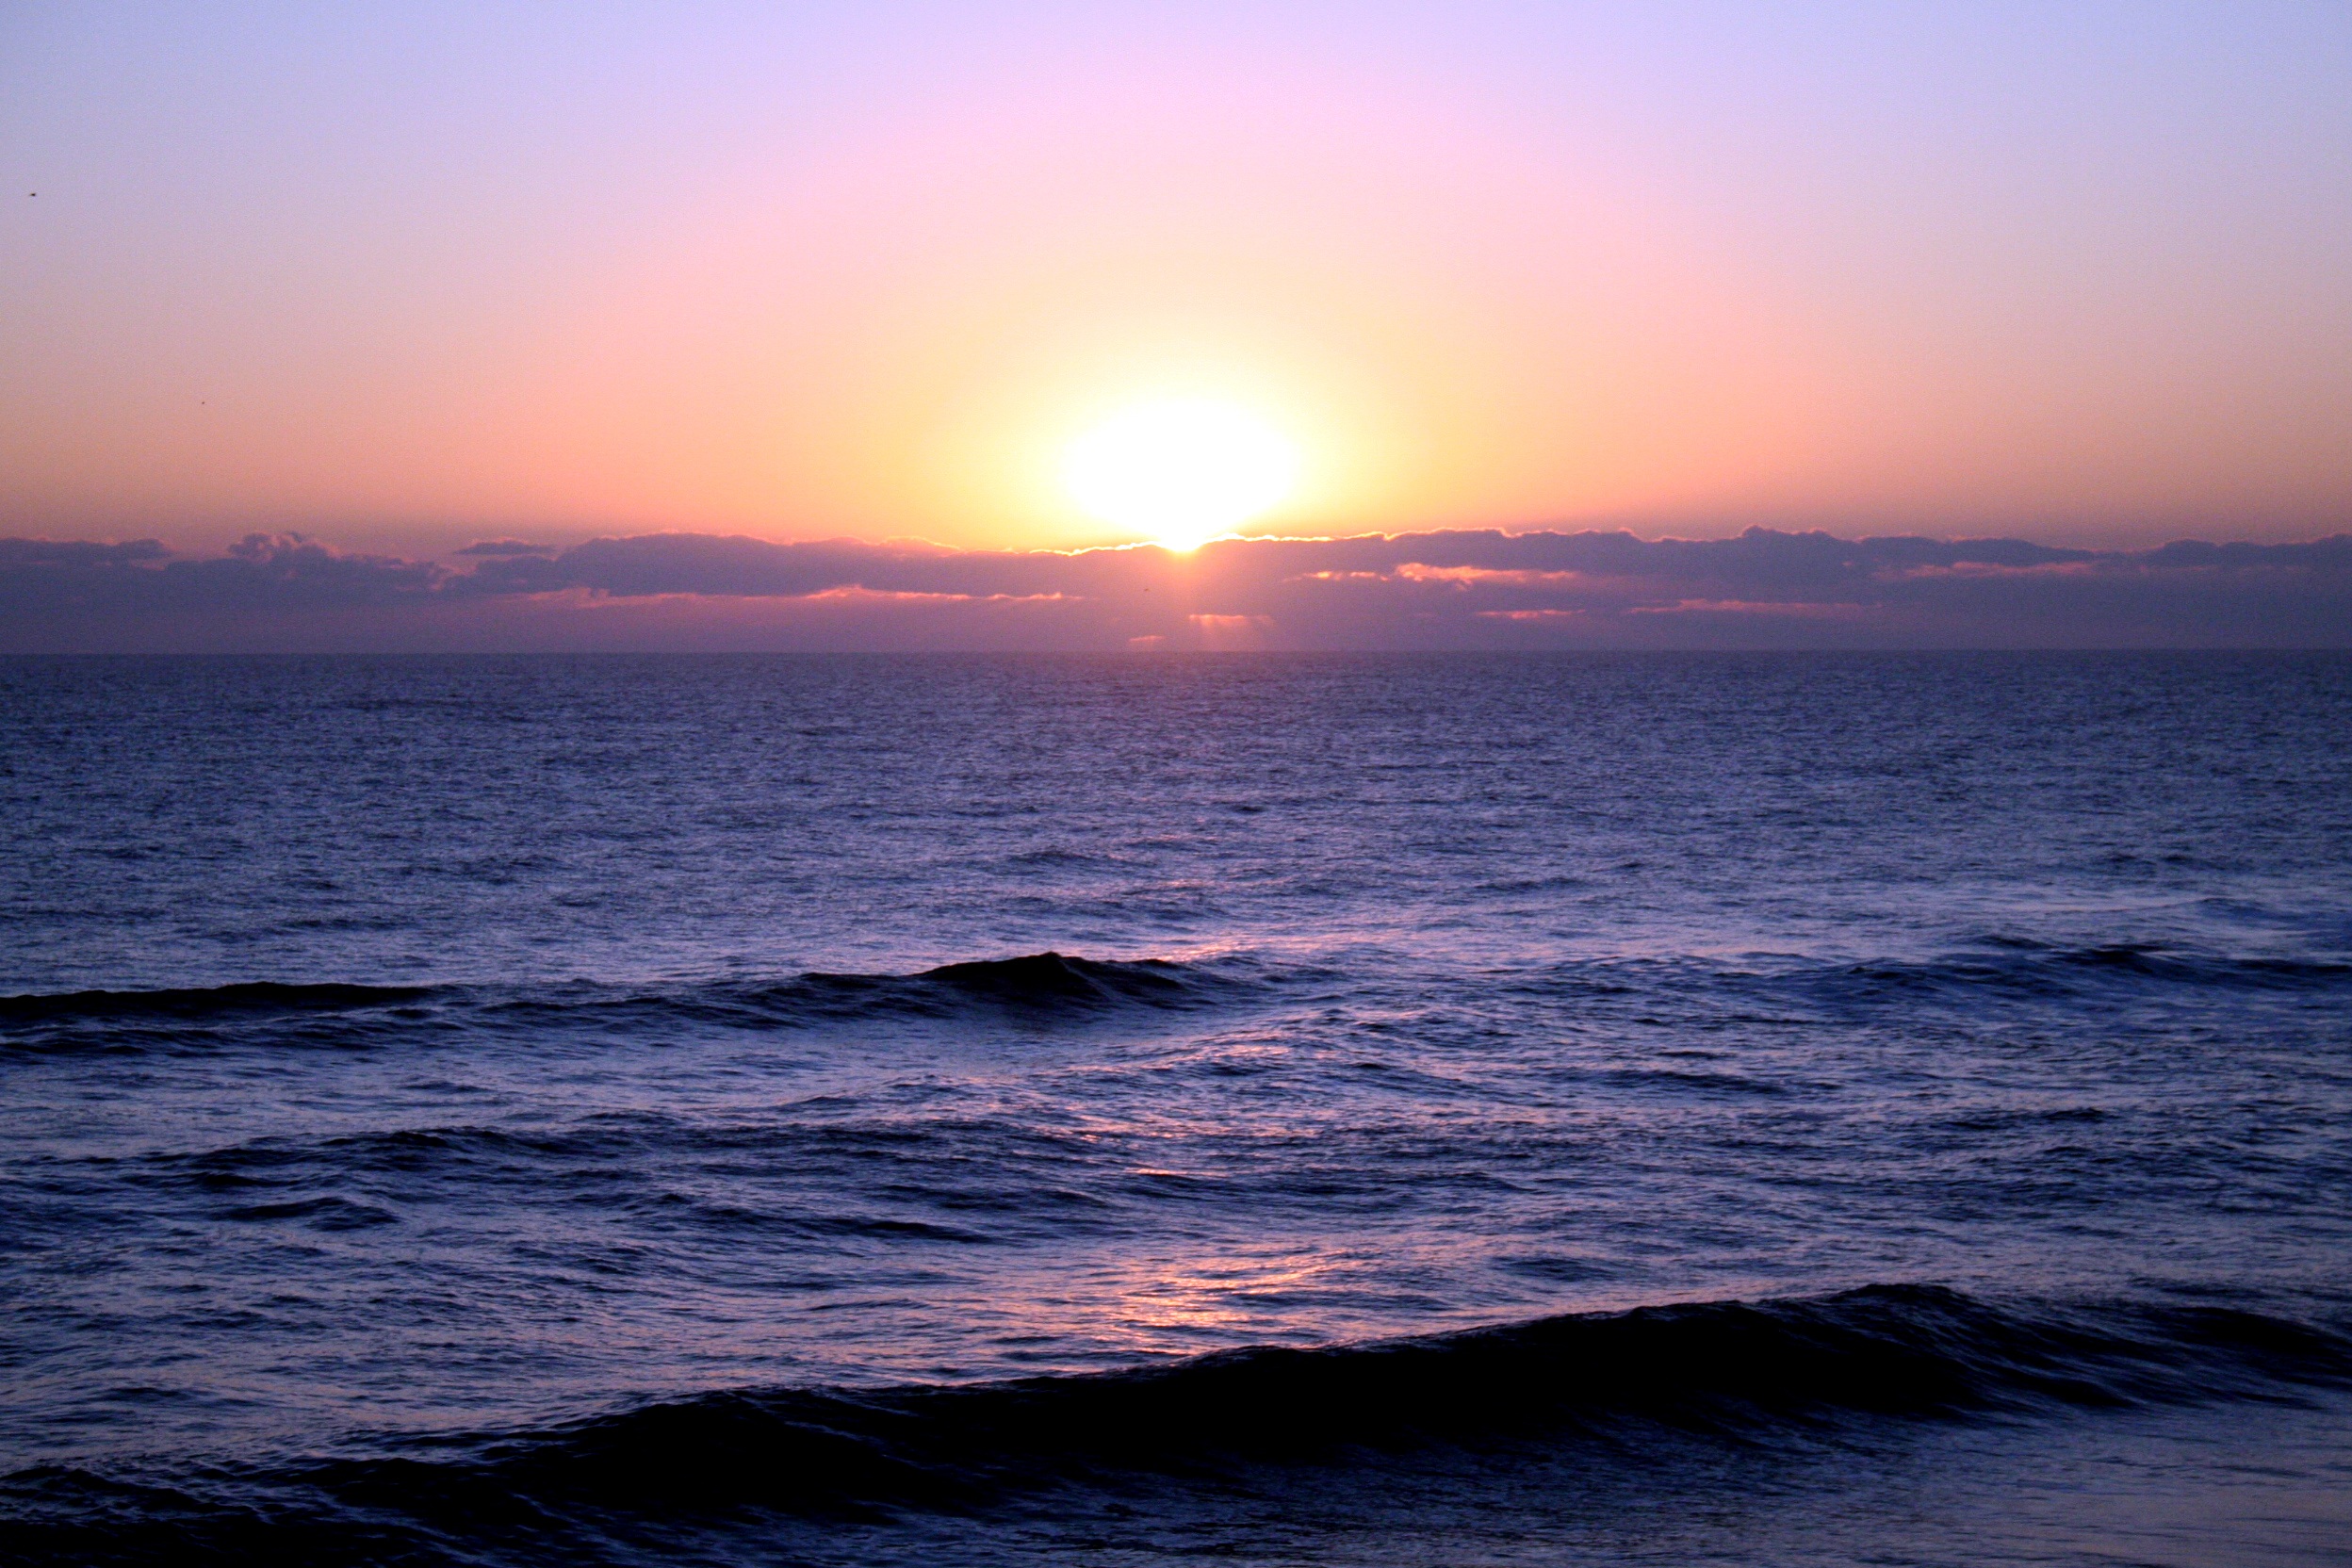
beach, sea, coast, ocean, horizon, sky, sun, sunrise, sunset, morning, shore, wave, dawn, coastline, dusk, evening, scenic, seascape, body of water, cape, afterglow, wind wave